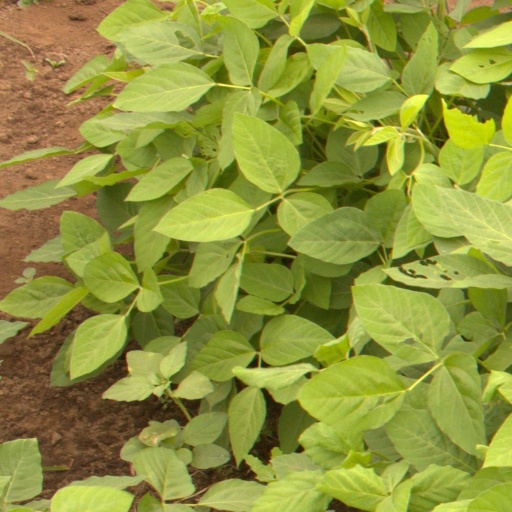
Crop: soybean